CSS Shenandoah

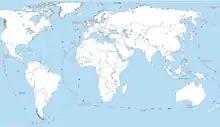
Map of "Shenandoah"s 12½-month voyage around the world (21st-century boundaries shown)

Still short-handed, "Shenandoah" arrived at Melbourne, Colony of Victoria, on January 25, 1865, where she filled her complement and her storerooms. She also signed on 40 crew members who had been stowaways from Melbourne. They were not enlisted until the ship was outside the Colony of Victoria's territorial waters. The Shipping Articles show all 40 crew members had enlisted on the day of her departure from Melbourne, February 18, 1865. However, 19 of Waddell's crew deserted at Melbourne, some giving statements of their service to the United States Consul.